Leatherback sea turtle

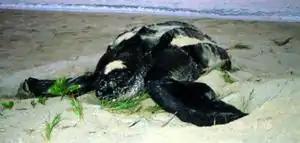
Leatherback turtle at Sandy Point National Wildlife Refuge

Leatherbacks have been viewed as unique among extant non-avian reptiles for their ability to maintain high body temperatures using metabolically generated heat, or endothermy. Initial studies on their metabolic rates found leatherbacks had resting metabolisms around three times higher than expected for reptiles of their size. However, recent studies using reptile representatives encompassing all the size ranges leatherbacks pass through during ontogeny discovered the resting metabolic rate of a large "D. coriacea" is not significantly different from predicted results based on allometry.